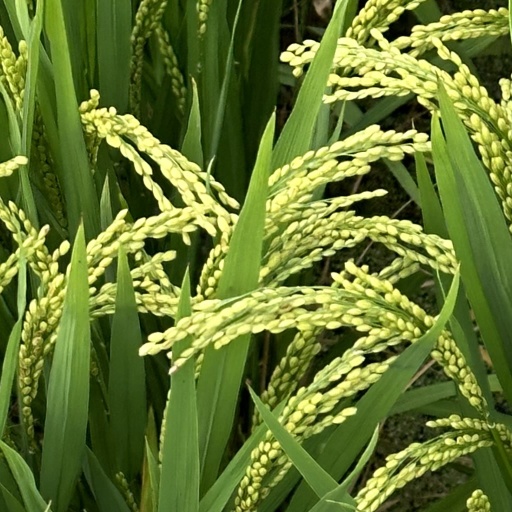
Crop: rice